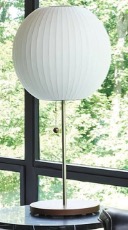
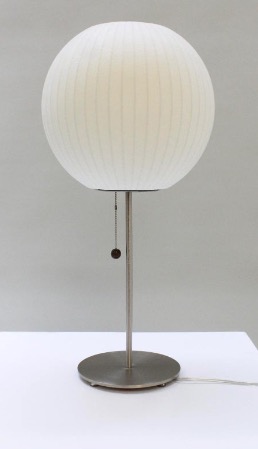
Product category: misc
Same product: yes